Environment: real
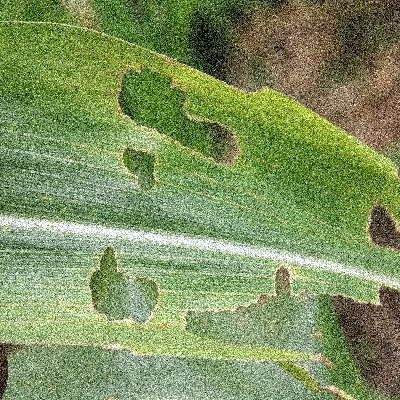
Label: fall_armyworm